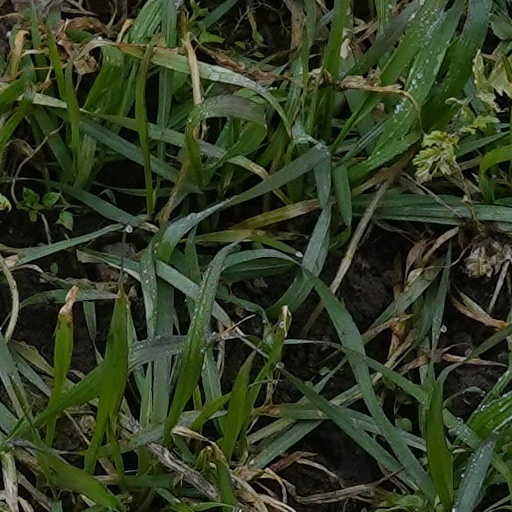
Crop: wheat